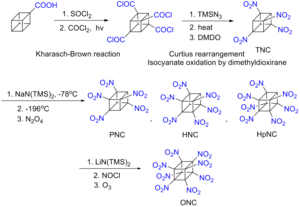
L'octanitrocubane est l'un des explosifs les plus puissants dont on connait les caractéristiques obtenu par l'homme. Paradoxalement, ce composé, malgré la quantité d'énergie qu'il est capable de libérer, est extrêmement stable cinétiquement. Il peut être en effet écrasé à coups de marteau ou chauffé à plus de 200 °C sans provoquer d'explosion. Ceci représente un avantage considérable par rapport à des explosifs classiques tels que la nitroglycérine, le TNT ou même l'HMX.